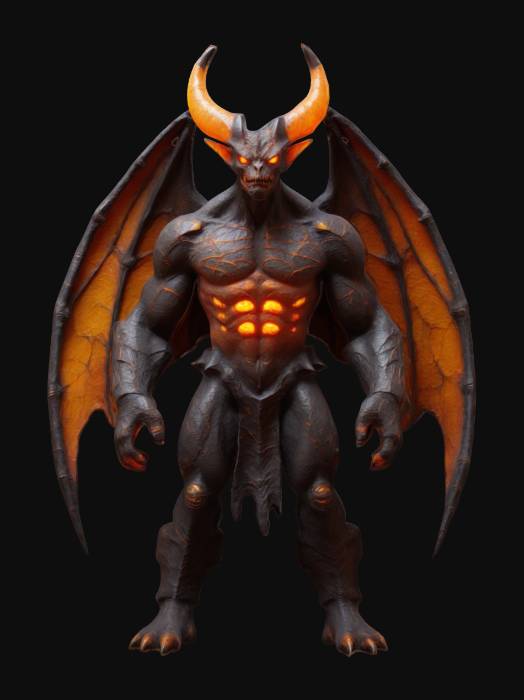
미적 점수 (1~10점): 8